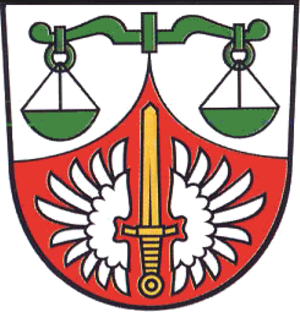
Mihla est une commune allemande de l'arrondissement de Wartburg, Land de Thuringe.